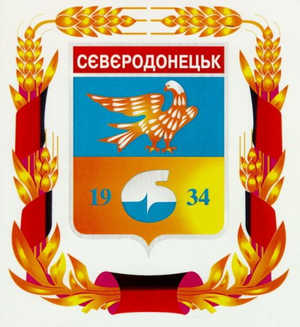
Sievierodonetsk ou Severodonetsk est une ville industrielle capitale administrative de facto de l'oblast de Louhansk, en Ukraine. Sa population s'élevait à 109 466 habitants en 2013.